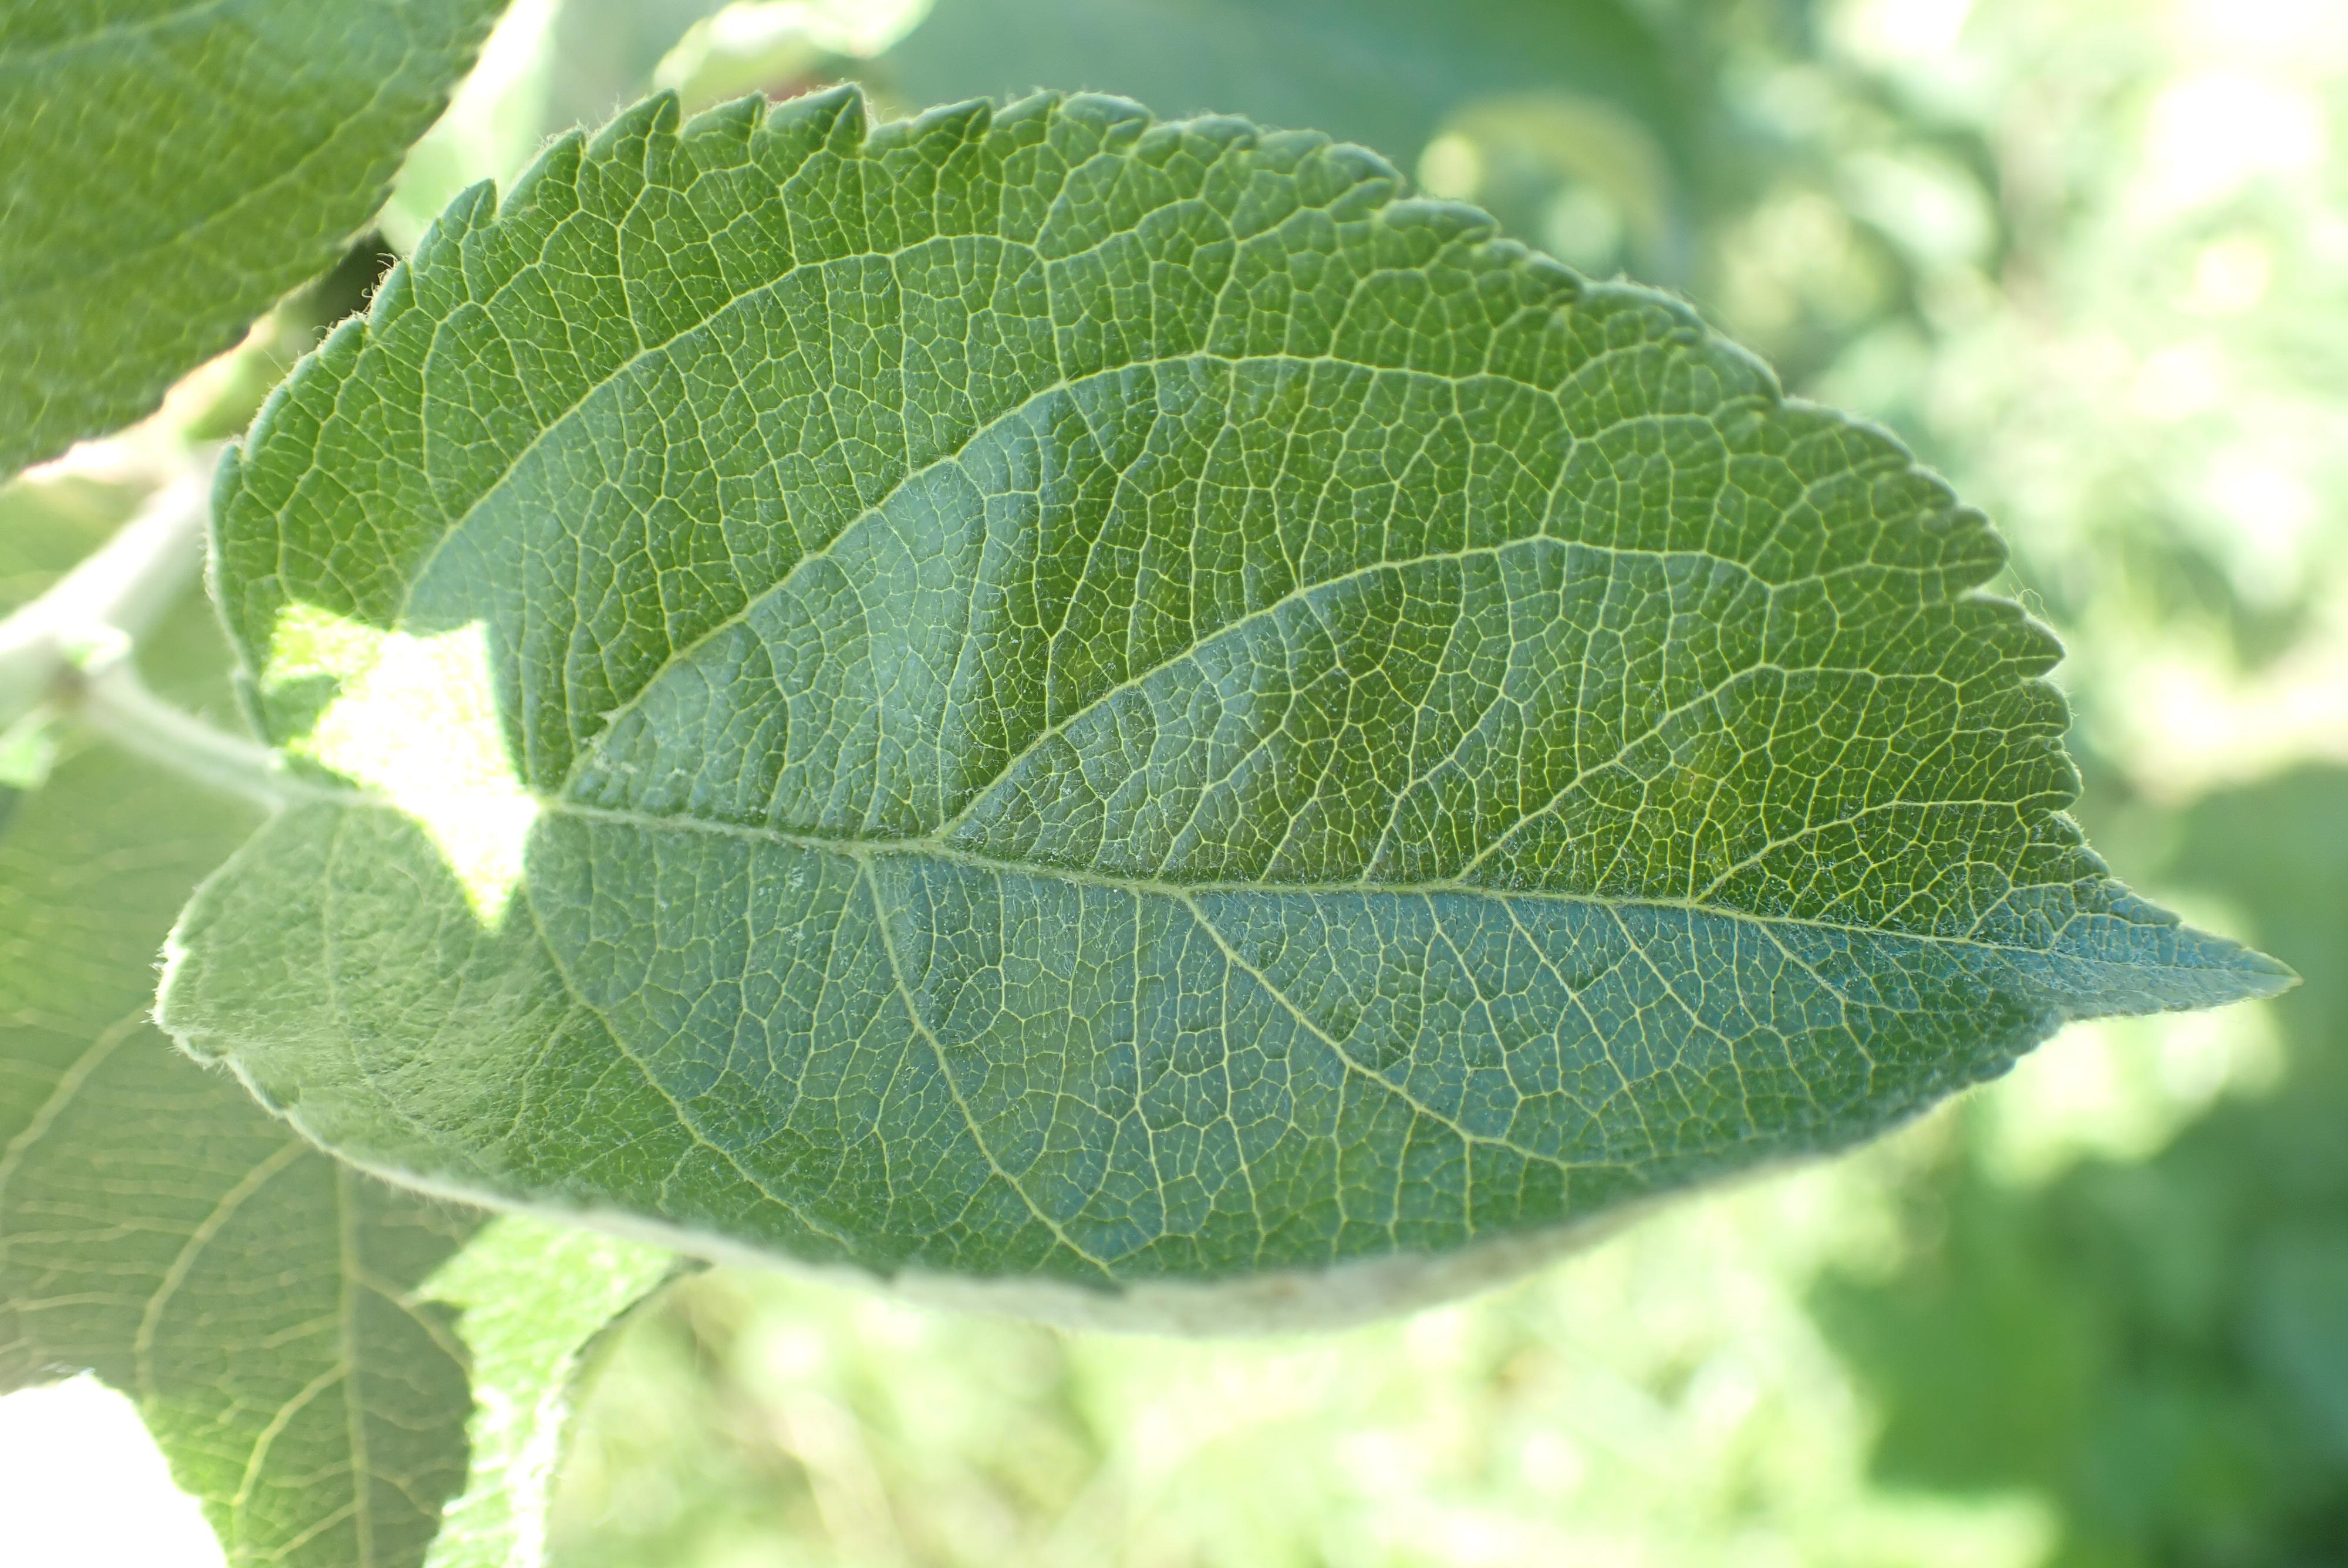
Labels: healthy